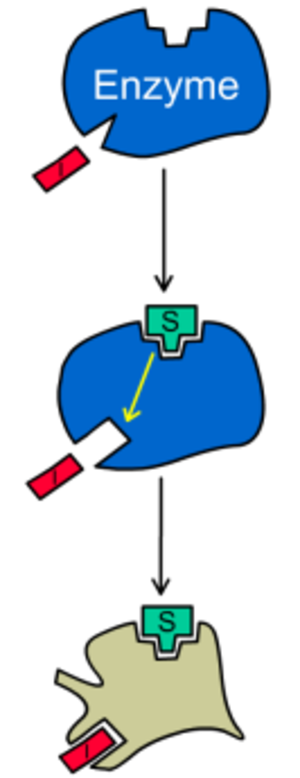
Un inhibiteur incompétitif est un inhibiteur enzymatique qui agit en se liant au complexe enzyme-substrat mais pas à l'enzyme seule. Il bloque la réaction chimique normalement catalysée, de sorte que le complexe enzyme-substrat-inhibiteur ne peut évoluer qu'en redonnant le complexe enzyme-substrat.
Un inhibiteur enzymatique est une substance se liant à une enzyme et qui en diminue l'activité. Un inhibiteur peut empêcher la fixation du substrat sur le site actif en se fixant à sa place, ou provoquer une déformation de l'enzyme qui rend celle-ci inactive. L'inhibition des enzymes joue un rôle important dans le contrôle des mécanismes biologiques, et notamment dans la régulation des voies métaboliques. Puisque l'inhibition d'une enzyme peut tuer un pathogène ou corriger un déséquilibre métabolique, des applications existent dans de nombreux autres domaines : beaucoup de médicaments, pesticides ou insecticides sont des inhibiteurs enzymatiques. En enzymologie, les inhibiteurs sont très utilisés pour déterminer le mécanisme d'action d'une enzyme. Toutes les molécules ou ligands se liant à une enzyme ne sont pas des inhibiteurs, les activateurs enzymatiques existent également et accroissent l'activité de l'enzyme.